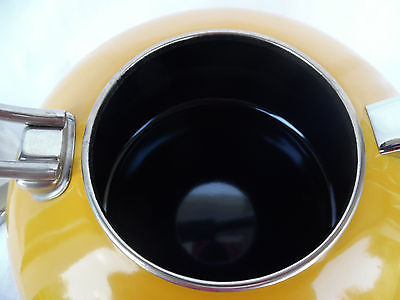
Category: kettle